Flow visualization

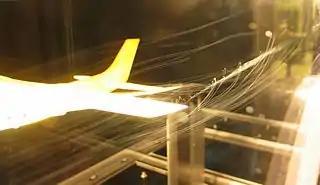
A model Cessna with helium-filled bubbles showing pathlines of the wingtip vortices.

Flow visualization or flow visualisation in fluid dynamics is used to make the flow patterns visible, in order to get qualitative or quantitative information on them.